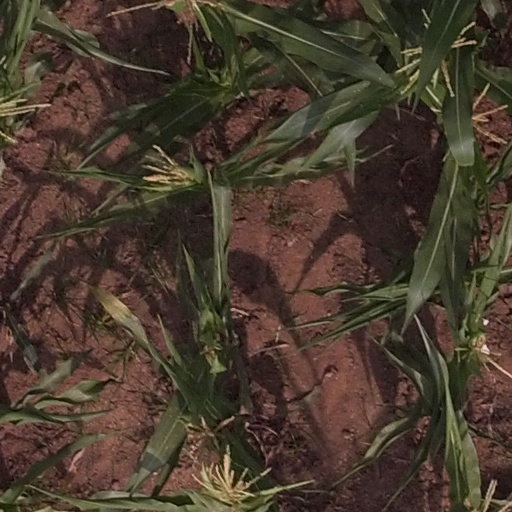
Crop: maize; corn